Kremlin stars

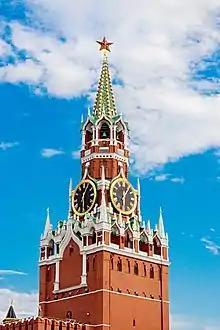
The red star at the Spasskaya Tower

The Kremlin stars are pentagonal luminescent ruby stars, installed in the 1930s on five towers of the Moscow Kremlin, replacing gilded eagles that had symbolized Imperial Russia. In 1937, these stars were replaced with new ones made of ruby glass, in time for the 20th anniversary of the October Revolution. One more star was also installed on the Vodovzvodnaya tower.